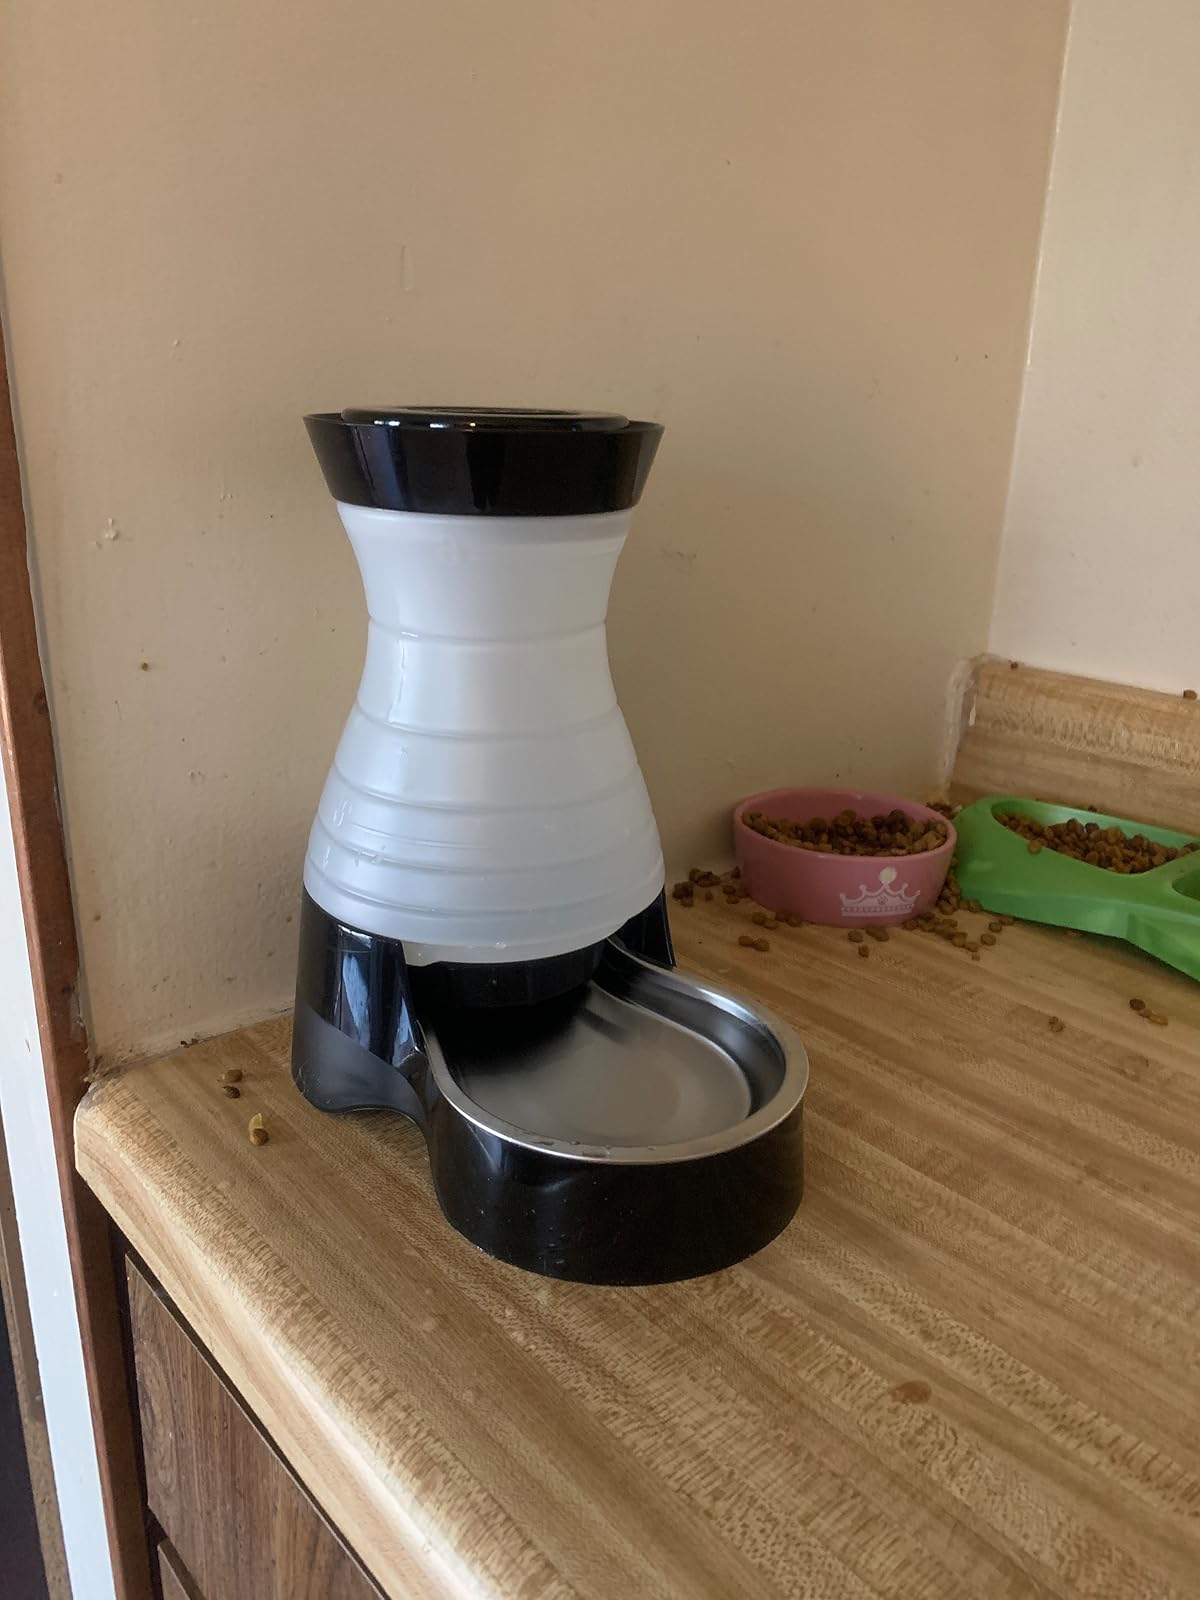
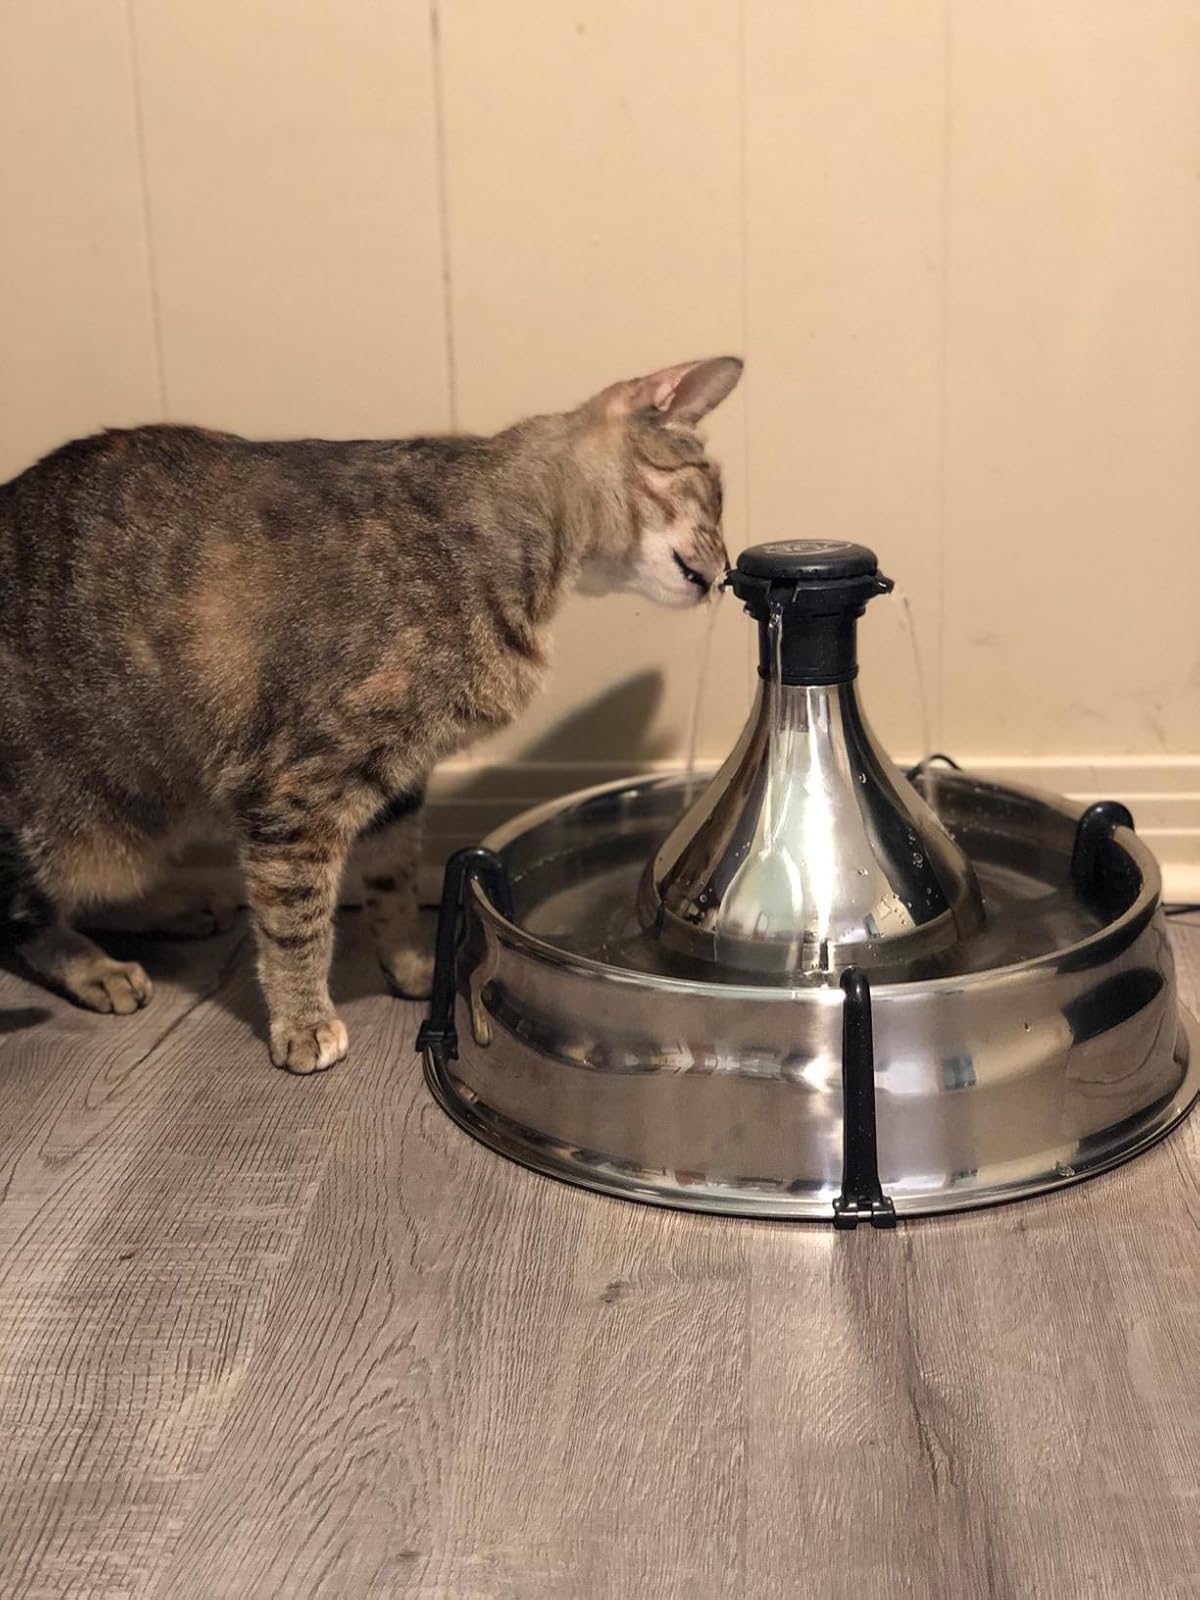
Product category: items_bowl
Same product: no